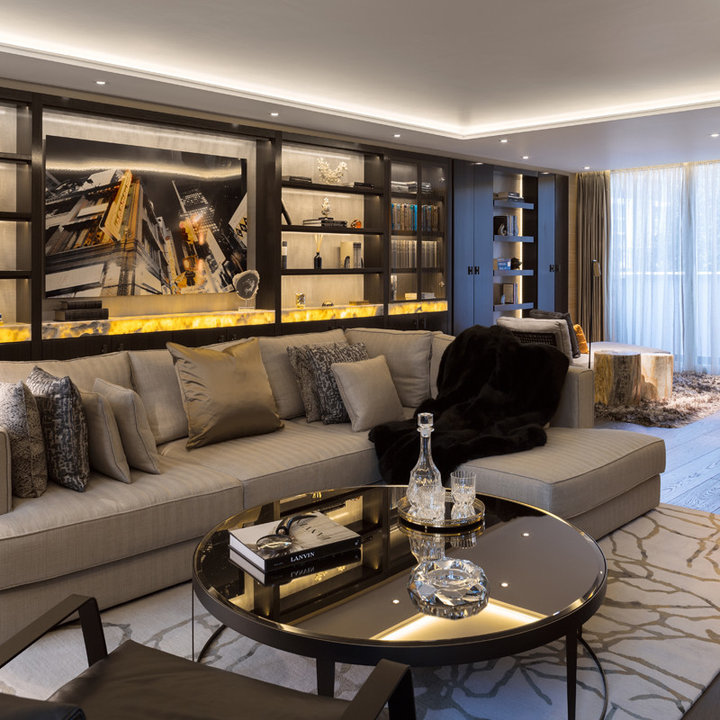
Style: Glamour